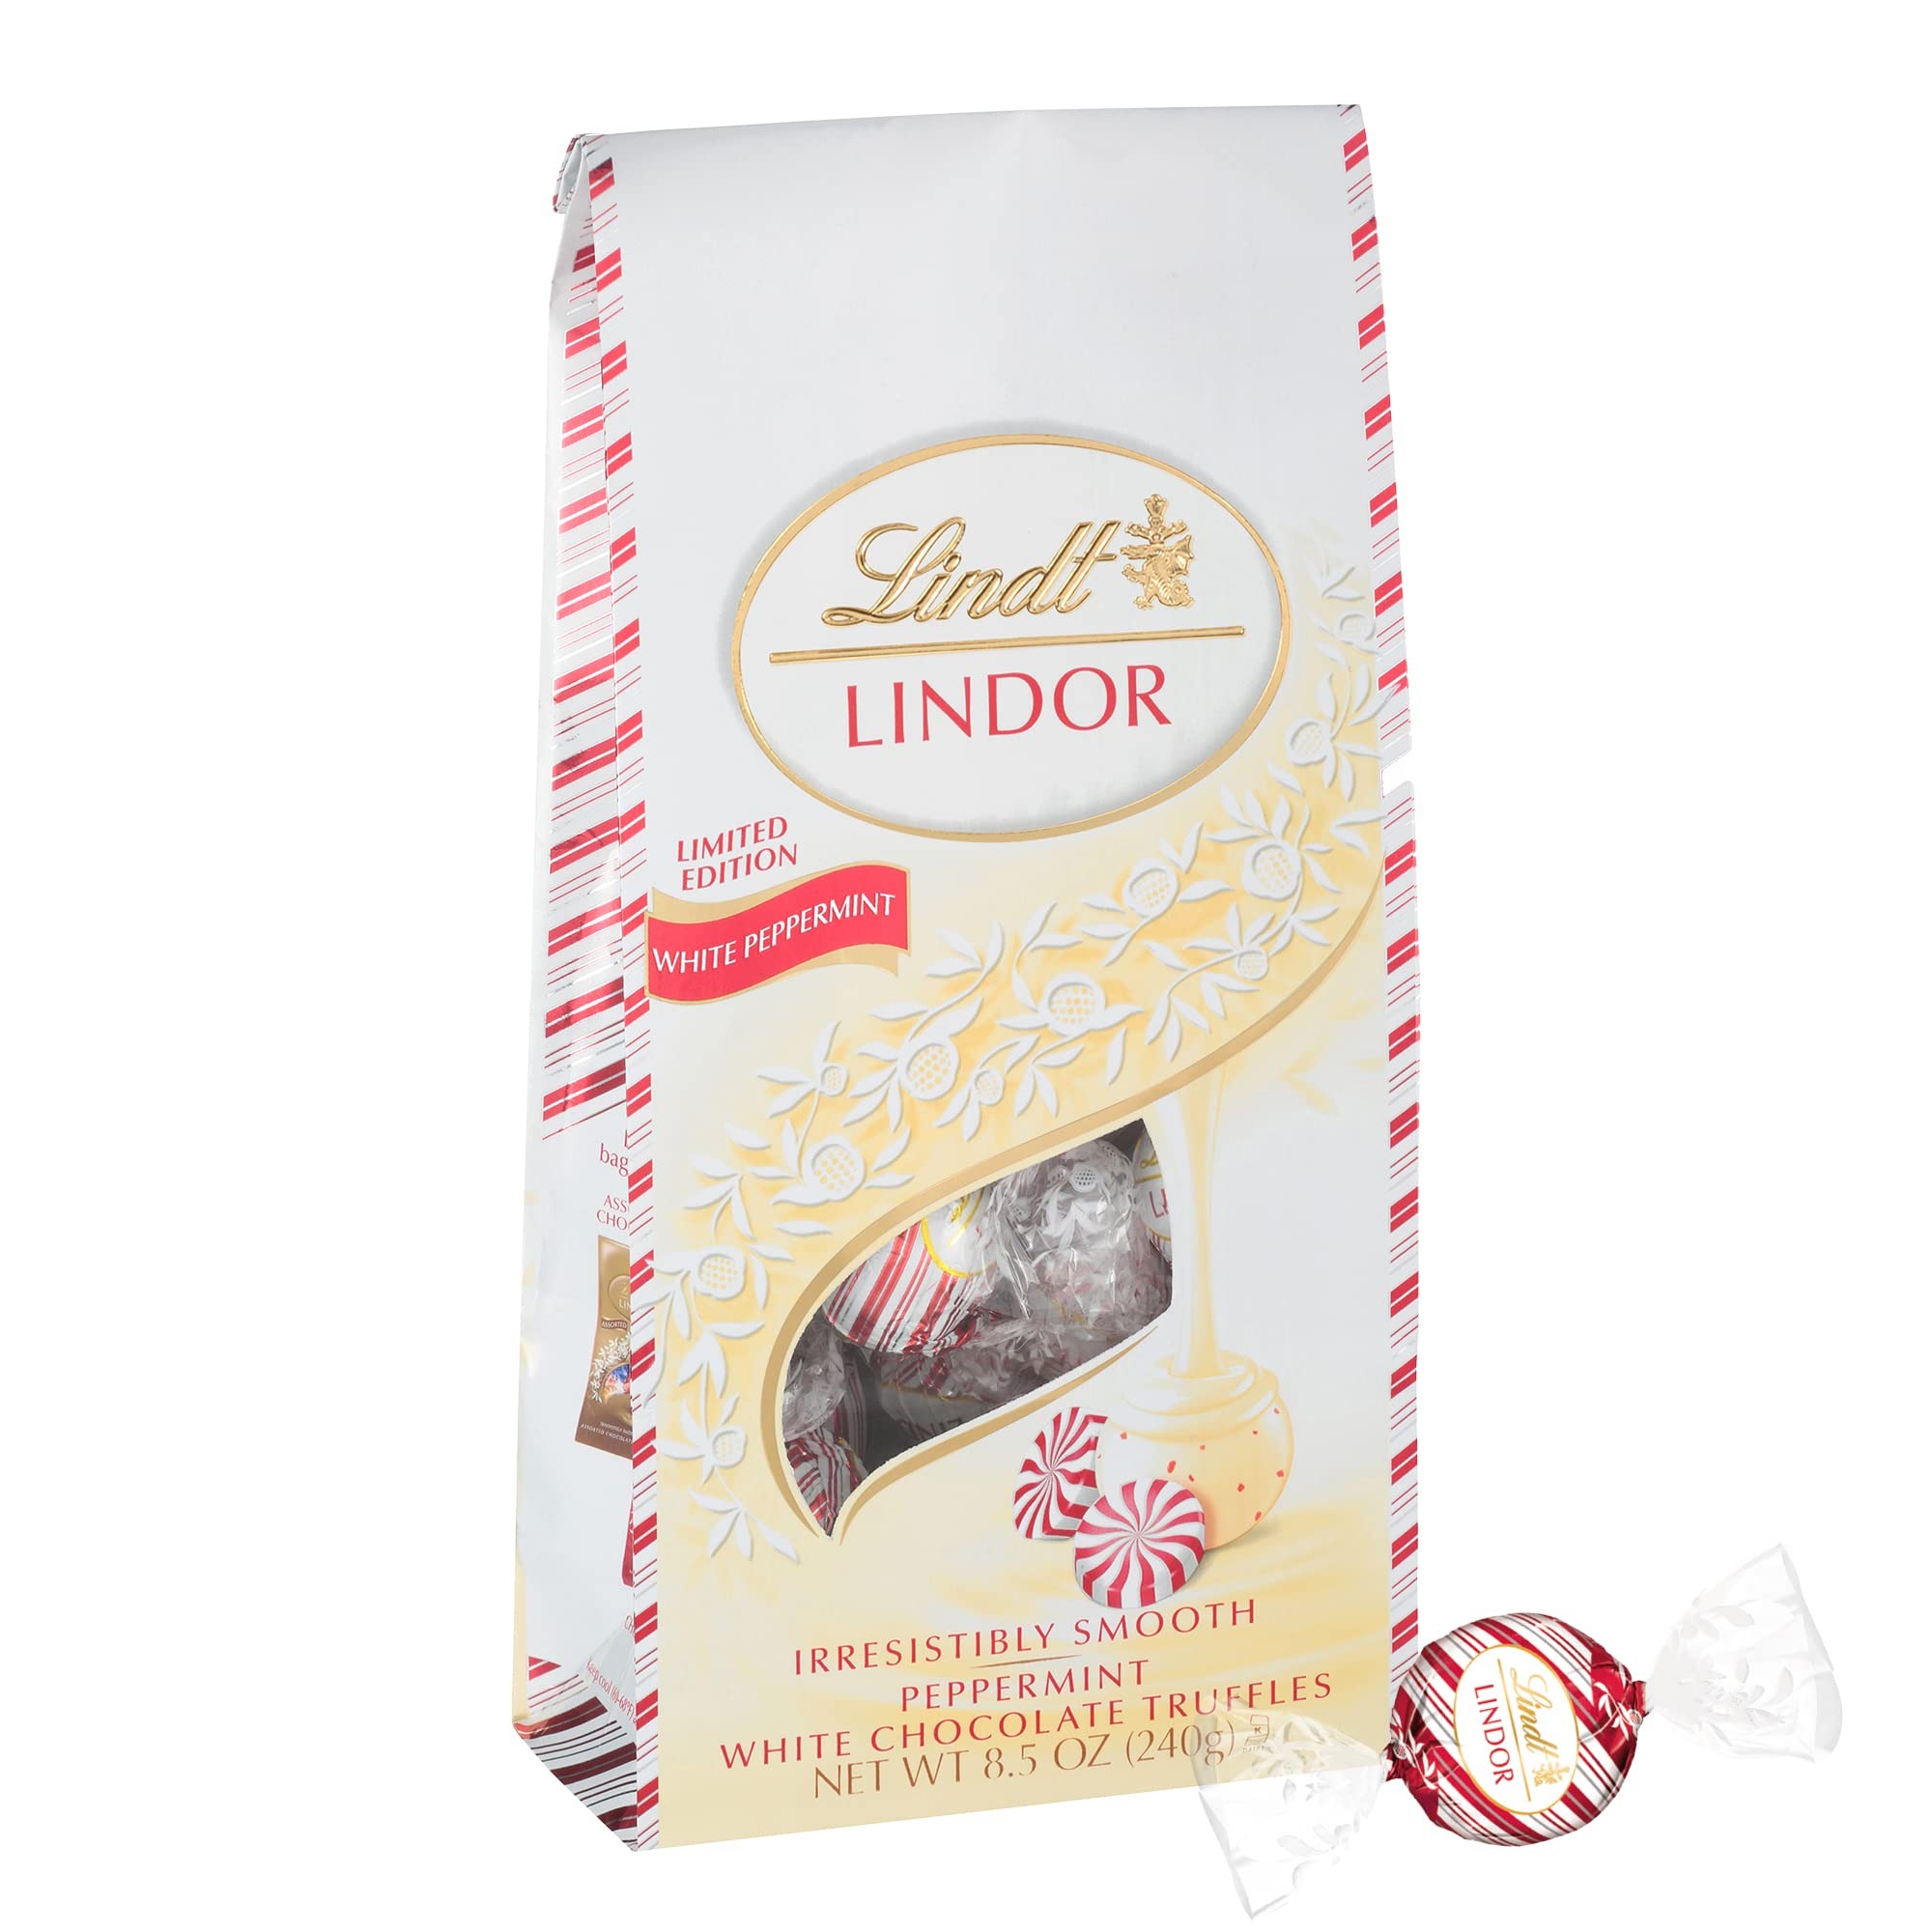
Item Name: Lindt LINDOR Holiday White Chocolate Peppermint Truffles, Kosher, 8.5 Ounce Bag (Pack of 12)
Bullet Point 1: Contains 12 - 8.5 ounce bags of holiday white chocolate peppermint truffles
Bullet Point 2: A delicate white chocolate shell infused with peppermint pieces that envelopes an irresistibly smooth melting peppermint truffle filling
Bullet Point 3: Lindt delivers a unique chocolate experience offering a distinctly smooth and rich, gourmet taste
Bullet Point 4: Lindt chocolate embodies the passion and expert craftsmanship of its Lindt Master Swiss Chocolatiers
Bullet Point 5: Kosher Certified, Made in the USA ; Perfect for holiday gifting, the candy dish and as an individual indulgence
Value: 102.0
Unit: Ounce

Price: 10.18